Electric truck

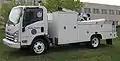
First zerotruck electric truck purchased by The City of Santa Monica, California.

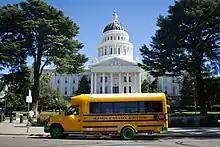
The first all-electric school bus in the state of California pausing outside the California capitol building in Sacramento.

In the late 1990s and early 2000s, Chevrolet produced a small series of an electric S-10 pickup truck while Ford made a certain number of Ranger EVs.